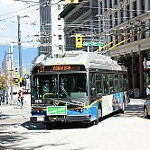
Scene: Outdoor